Obed Hussey

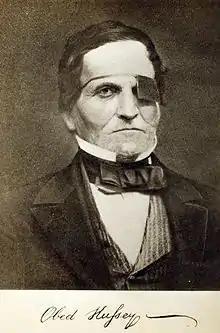
Obed Hussey circa 1850

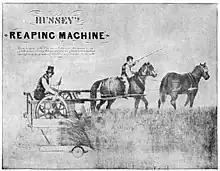
Poster for Hussey's Reaping Machine

Obed Hussey (1792–1860) was an American inventor. His most notable invention was a reaping machine, patented in 1833, that was a rival of a similar machine, patented in 1834, produced by Cyrus McCormick. Hussey also invented a steam plow, a machine for grinding out hooks and eyes, a mill for grinding corn and cobs, a husking machine, a machine for crushing sugar cane, a machine for making artificial ice, a candle-making machine, and other devices. However, he devoted the prime of his life to perfecting his reaping machine.